Hari Shivdasani

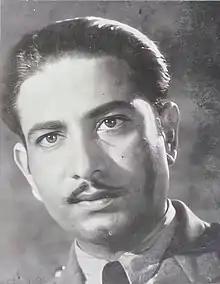
Shivdasani 1942

Hari Shivdasani (1909–1994) was an Indian character actor in Hindi cinema from 1930s to 1980s.